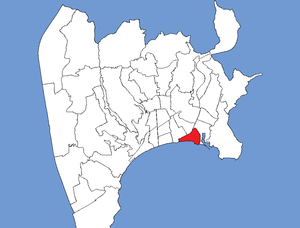
Le Vieux-Nice est la partie ancienne de la ville de Nice.
Cet article établit la liste des quartiers de Nice.